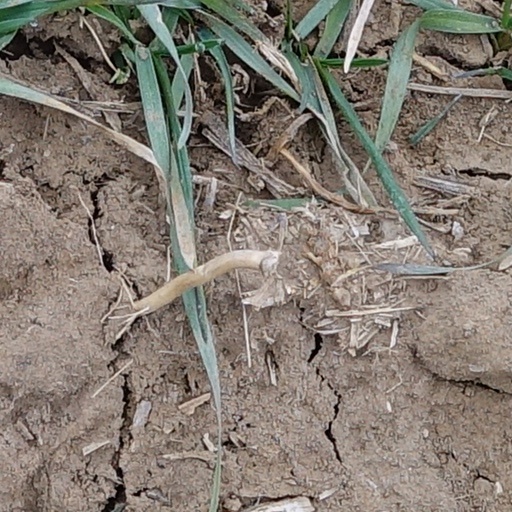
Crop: wheat